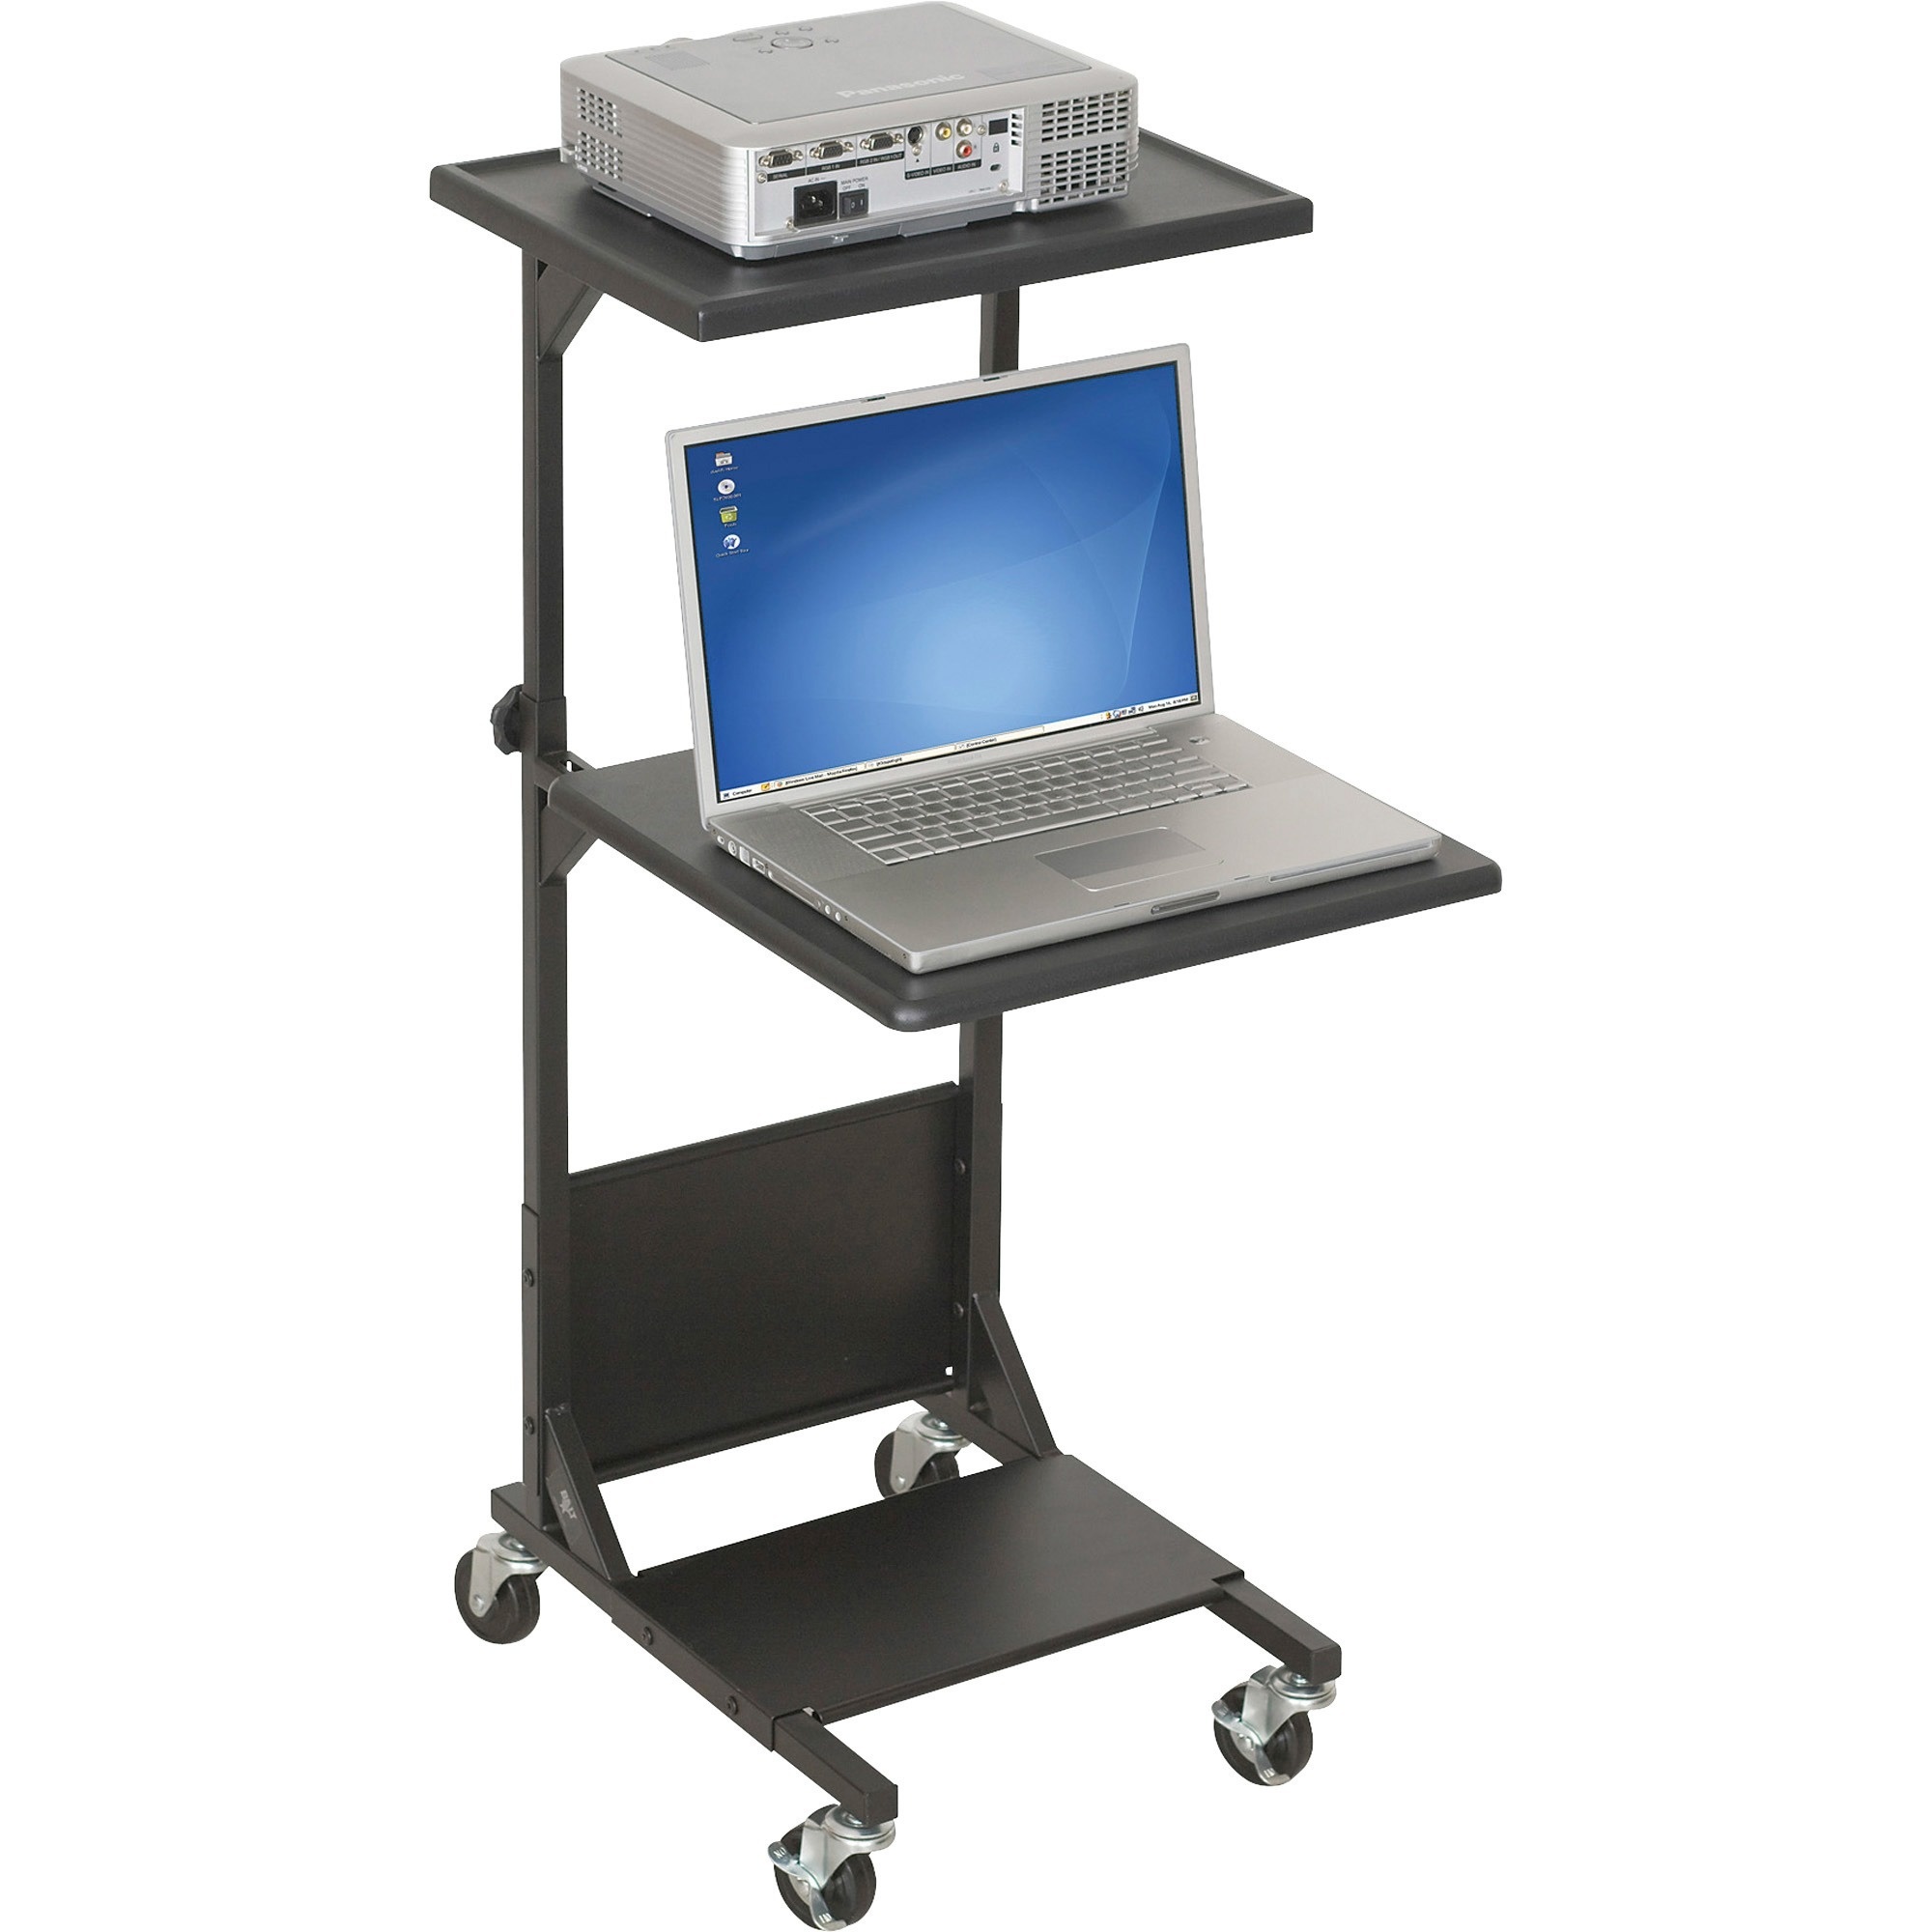
MooreCo PBL Adjustable Height Projection Stand
General Information Manufacturer : MooreCo, Inc Manufacturer Part Number : 81052 Manufacturer Website Address : http://www.moorecoinc.com Brand Name : MooreCo Product Name : PBL Adjustable Height Projection Stand Marketing Information : Height adjustable LCD projector/laptop stand offers a top platform that adjusts from 41-1/2" to 47-1/2" in height. Middle platform extends outward for easy access to laptop. Lower wrap-lock stability panel provides storage for supplies and accessories. 3" casters (two locking) deliver mobility and stability. Packaged Quantity : 1 Each Product Type : Projector Stand Technical Information Number of Adjustable Shelves : 1 Total Number of Shelves : 3 Minimum Adjustable Stand Height : 41.50" Maximum Adjustable Stand Height : 47.50" Caster Type : Locking Wheels Number of Casters : 4 Finishing : Powder Coated Features : Reinforced Physical Characteristics Color : Black Material : Steel Height : 47.5" Width : 18" Depth : 20" Weight (Approximate) : 34 lb Miscellaneous Additional Information : 3" casters for mobility Top platform adjusts in height from 41.5" to 47.5" Lower panel provides storage for accessories Middle platform extends outward for easy access to laptop Certifications & Standards : TAA Recycled : No Assembly Required : Yes Country of Origin : Taiwan
Brand: MooreCo, Inc
Category: Electronics > Video > Video Accessories > Projector Accessories > Projection Screen Stands